Legendary Champa rulers

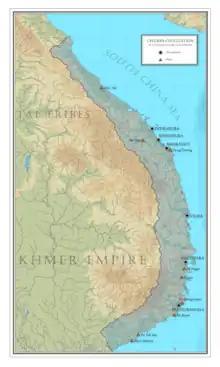
The five historical regions of Champa: Indrapura, Amaravati, Vijaya, Kauthara, and Panduranga.

The first king was, according to the chronicles, Po Uwaluah (1000–1036) who descended from Heaven and resided in Bal Sri Banây (Nai, Ninh Chu, Phan Rang). He acted with perfection, but the kingdom was still discontent with his rule. He confided his soul and body to the Lord of Heaven and went to reside in Mecca. Po Uwaluah eventually returned to the Cham kingdom to find a successor. He then returned to Heaven. In fact, his name is a Cham transcription of Allah and his appearance is due to Islamic influences in Cham culture since about the 16th century.